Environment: real
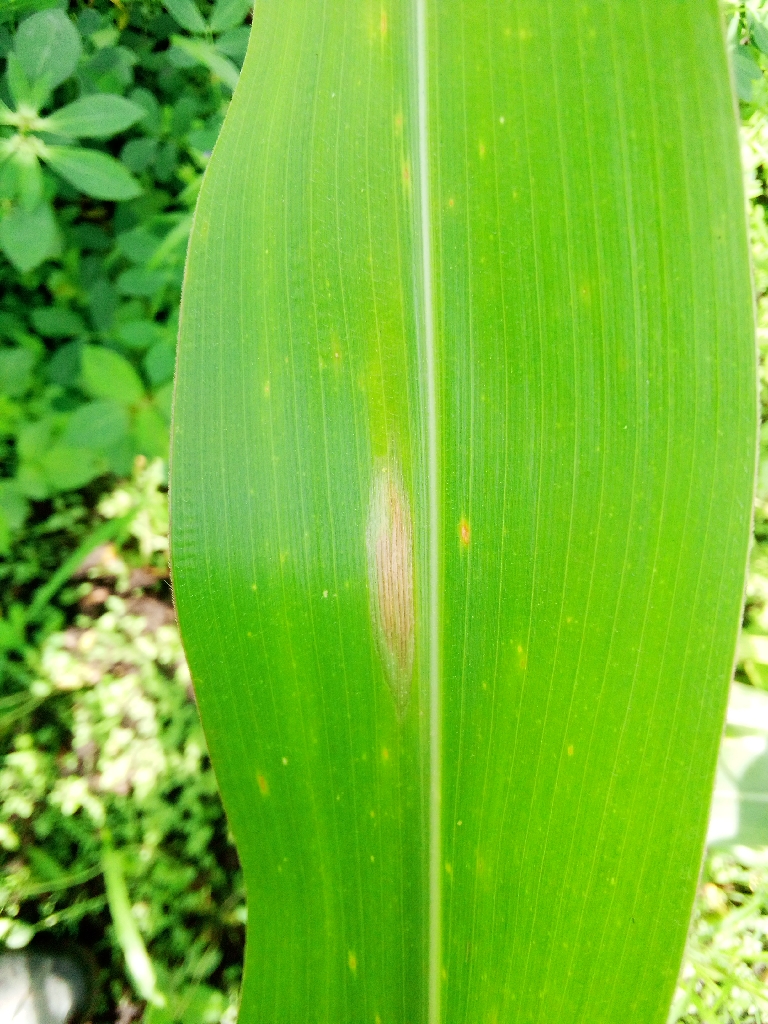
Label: northern_corn_leaf_blight